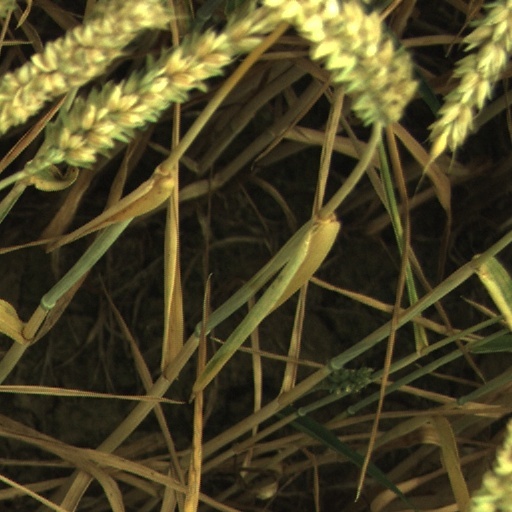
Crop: wheat